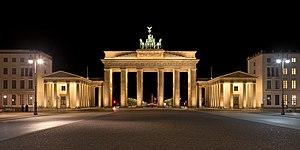
La Porte de Brandebourg à Berlin, AllemagneItaliano: La Porta di Brandeburgo a Berlino, Germania